Toyota Auto Body

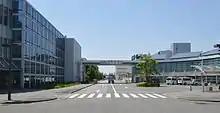
Fujimatsu plant

Toyota Auto Body assembly plants are Fujimatsu (Ichiriyama, Kariya, Aichi), Inabe (Inabe, Mie), Yoshiwara (Yoshiwara, Toyota, Aichi), Kariya (Showa, Kariya, Aichi). There is a development centre in Toyota, Aichi (Kotobuki New Development Centre). The head offices are in Kariya, Aichi. Additional offices are located in Tokyo and Osaka.